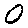
Label: 0